Company rule in the Dutch East Indies

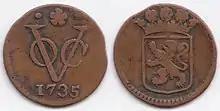
A 1735 Dutch East India Company Duit

In 1603, the first permanent Dutch trading post in Indonesia was established in Banten, northwest Java, and in 1611, another was established at Jayakarta (later renamed 'Batavia' and then 'Jakarta').